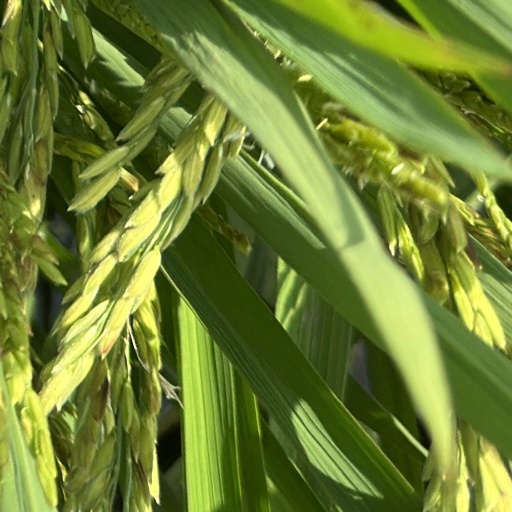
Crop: rice